S. B. S. Abayakoon

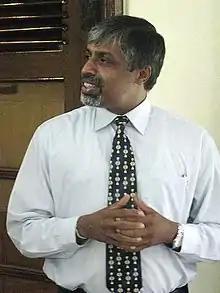

Prof. S. B. S. Abayakoon is the current chairman of Engineering council Sri Lanka(ECSL), Governor of the central province and the former Vice-Chancellor of University of Peradeniya, Sri Lanka. Prior to that, he was the Dean of the Faculty of Engineering for four and a half years. He is a Senior professor of Civil Engineering, at Faculty of Engineering, University of Peradeniya. He was appointed the 20th vice-chancellor of the university in August 2009. He completed his primary and secondary education at St/Sylvester's College, Kandy.